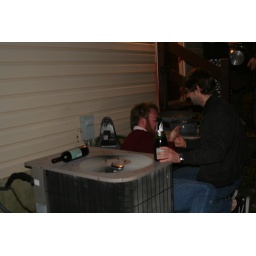
I bear hugged pat, then smashed my head into the metal fuse box in the background. There was blood. hahaha